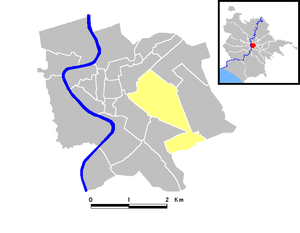
Monti est l’un des 22 rioni de Rome, situé dans le Municipio I. Il est désigné dans la nomenclature administrative par le code R.I.